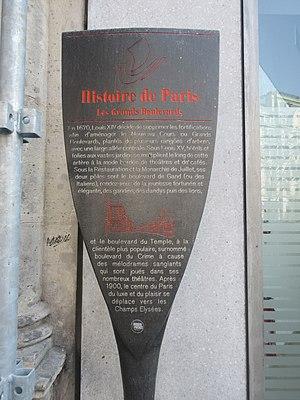
Panneau Histoire de Paris
Cette voie fait la séparation entre le 3ᵉ arrondissement et le 11ᵉ arrondissement de Paris.
Le boulevard Beaumarchais est une voie située dans les 3ᵉ, 4ᵉ et le 11ᵉ arrondissements de Paris.
Le boulevard du Temple est un boulevard parisien séparant le 3ᵉ arrondissement du 11ᵉ.
Le boulevard de Bonne-Nouvelle, souvent appelé boulevard Bonne-Nouvelle, est une voie située à la lisière des 2ᵉ et 10ᵉ arrondissements de Paris.
Le boulevard Saint-Martin forme la limite entre les 3ᵉ et 10ᵉ arrondissements de Paris, le côté sud, celui des numéros impairs, étant dans le 3ᵉ et le côté nord, celui des numéros pairs, dans le 10ᵉ.